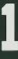
Number: 1